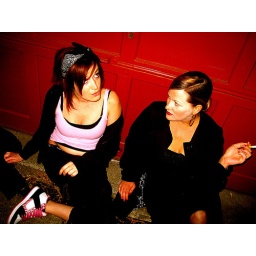
I always find red doors in NYC.